Hinduism in Southeast Asia

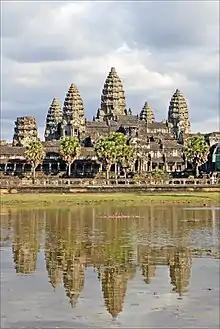
Angkor Wat, in Cambodia, is one of the hundreds of ancient Hindu temples in Southeast Asia.

Cambodia was first influenced by Hinduism during the beginning of the Kingdom of Funan. Hinduism was one of the Khmer Empire's official religions. Angkor Wat, the largest temple complex in the world (now Buddhist) was once a Hindu temple. The main religion adhered to in Khmer kingdom was Hinduism, followed by Buddhism in popularity. Initially, the kingdom followed Hinduism as its main state religion.